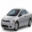
Label: automobile